Rock burst

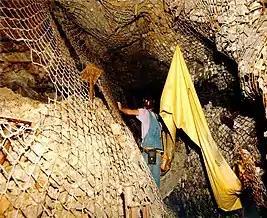
Rock burst damage at a deep US mine

A rock burst is a spontaneous, violent failure of rock that can occur in high-stress mines. Although mines may experience many mining-related seismic events, only the tremors associated with damage to accessible mine workings are classified as rock bursts. The opening of mine workings relieves neighboring rocks of tremendous pressure, which can cause the rock to fail explosively or trigger abrupt movement in nearby geological structures. Rock bursts are a serious hazard;